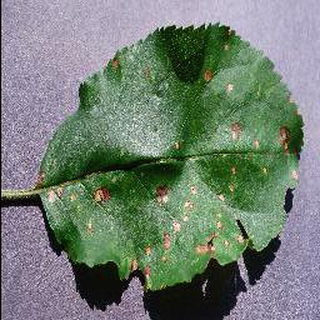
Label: apple_black_rot